Giengen (Brenz) station

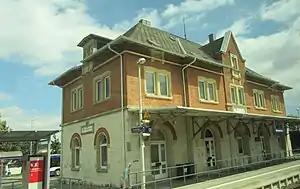
2016

Giengen (Brenz) station is a railway station in the municipality of Giengen an der Brenz, located in the Heidenheim district in Baden-Württemberg, Germany.